Giuseppe Nuvolone

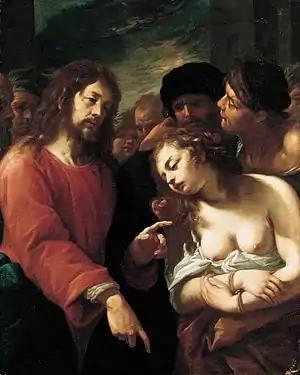
"Christ and the Woman Taken in Adultery" by Giuseppe Nuvolone, private collection

Giuseppe Nuvolone (1619–1703) was an Italian painter of the Baroque period, active mainly in Milan, Brescia, and Cremona. Born in San Gimignano. He was the brother of the painter Carlo Francesco Nuvolone and son and pupil of Panfilo. He painted "St Dominic resurrecting the dead" for the church of San Domenico in Cremona.